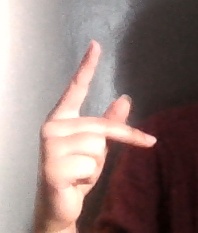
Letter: dha